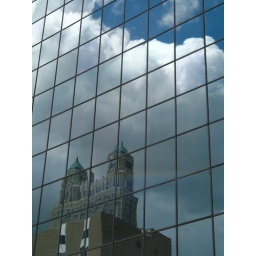
castle in the clouds